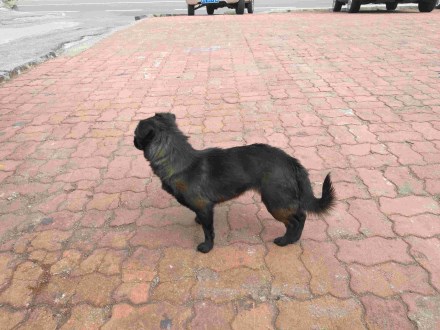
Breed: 3336-n000121-chinese_rural_dog